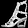
Label: Sandal